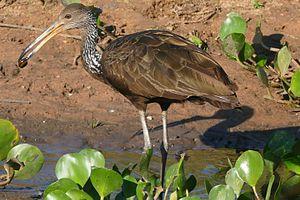
Le Courlan brun est une espèce de grand échassier brun. C'est la seule espèce du genre Aramus et de la famille des Aramidae.